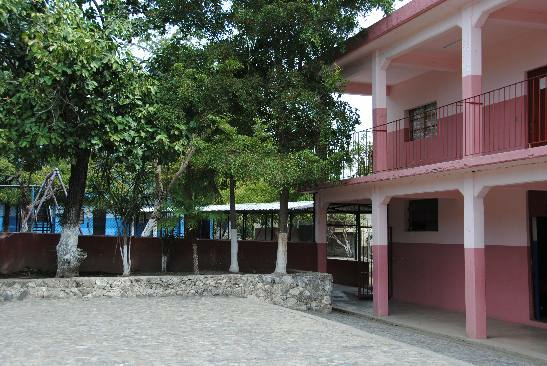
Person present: No